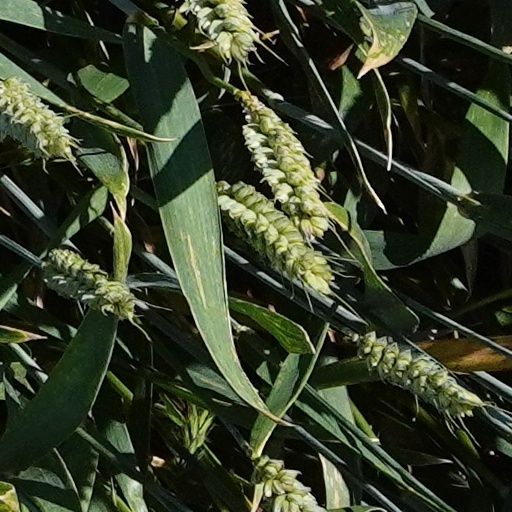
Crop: wheat